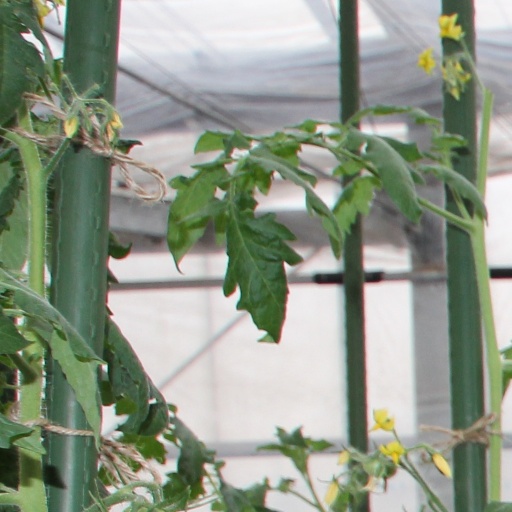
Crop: tomato